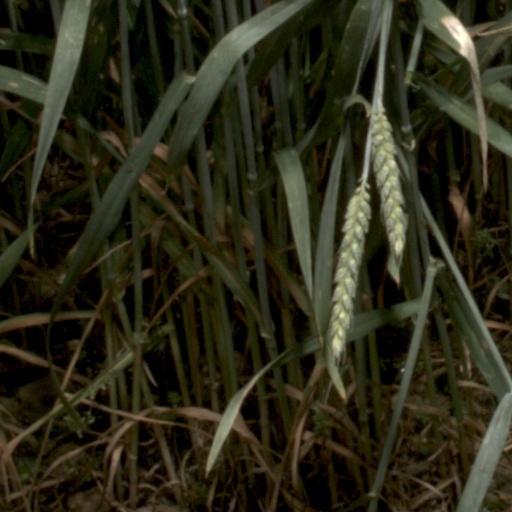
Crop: wheat